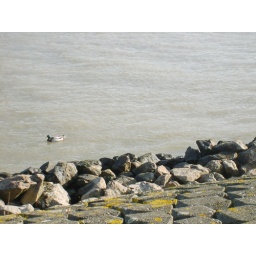
Just a duck swimming all be itself in the river between Zwijndrecht and Dordrecht.